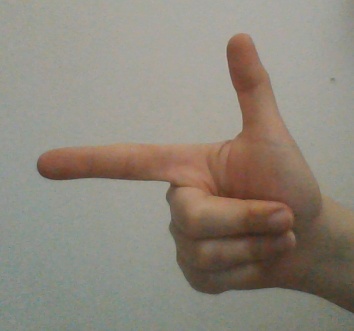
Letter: yaa